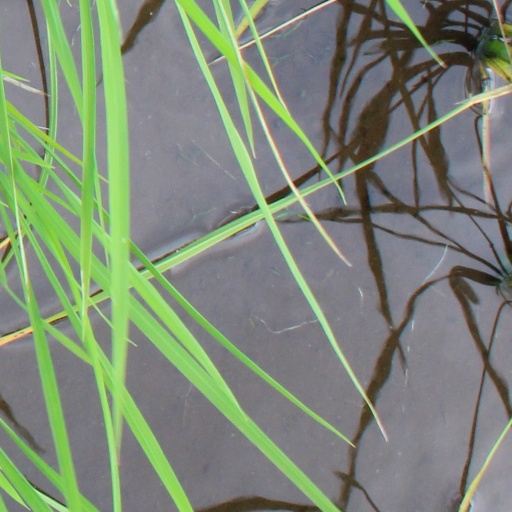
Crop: rice